Shenzhen Bay Park

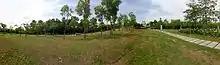
A recreational area of Shenzhen Bay Park

Shenzhen Bay Park occupies a 13-kilometre long stretch of reclaimed land along the southern coast of Shenzhen on the north shore of Shenzhen Bay (Deep Bay), starting west near Shenzhen Bay Bridge at Wanghai road and ending at the Shenzhen Mangrove Nature Reserve. And it runs along much of the length of Binhai and Binhe Boulevards and occupies an area of 108.07 hectares (267.0518 acres).